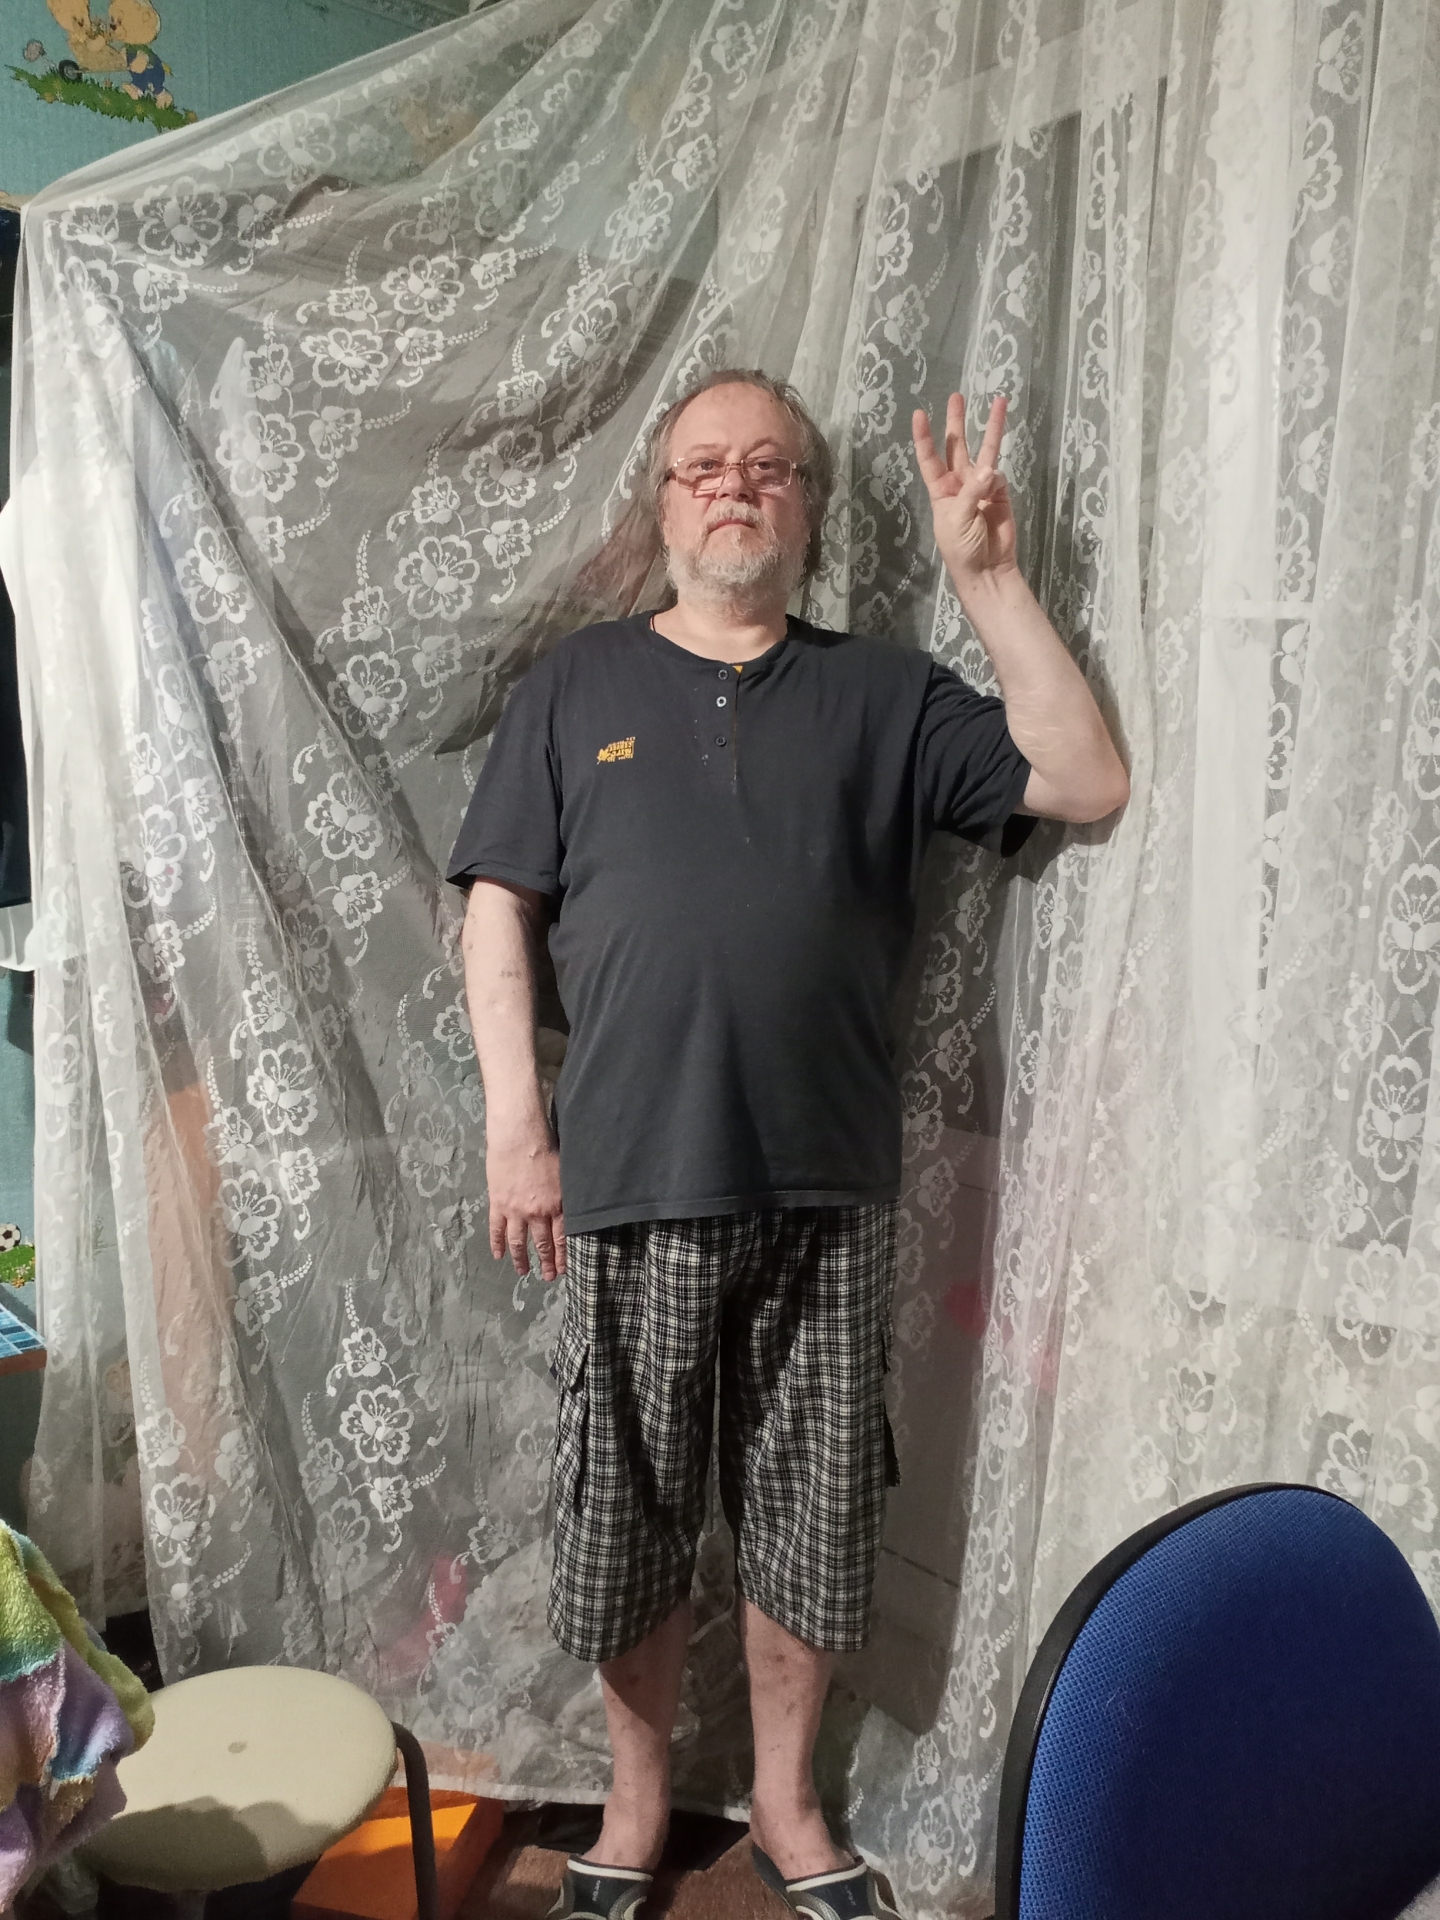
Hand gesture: three